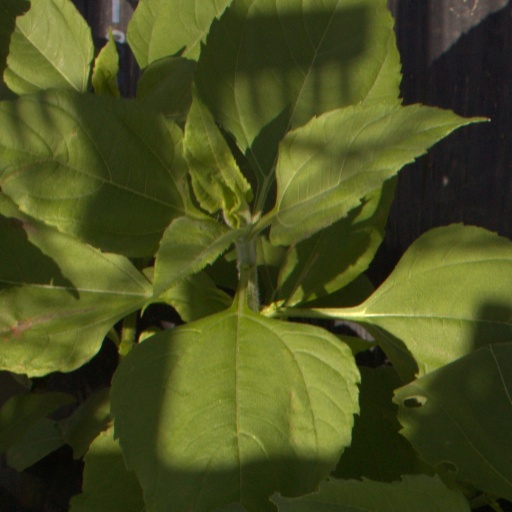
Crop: Jerusalem artichoke